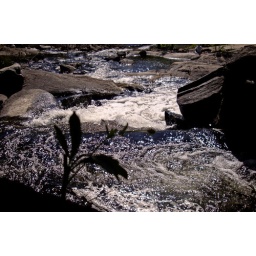
water from under rock